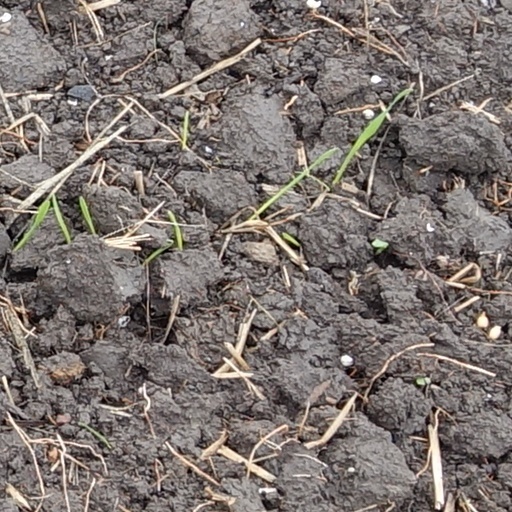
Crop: wheat